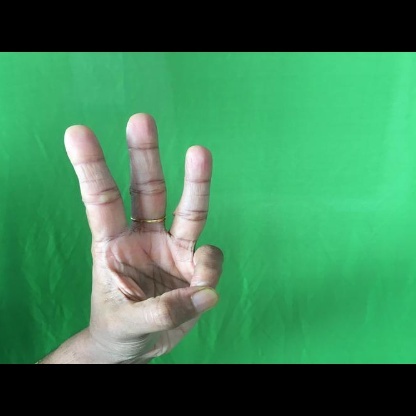
Mudra: Trishulam